Milk

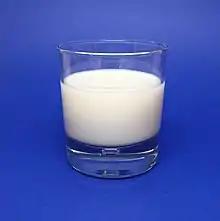
A glass of cow milk

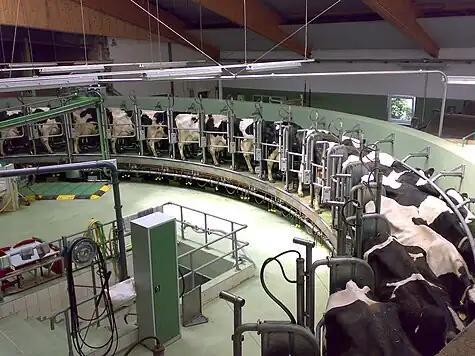
Cows in a rotary milking parlor

Milk is a white liquid food produced by the mammary glands of lactating mammals. It is the primary source of nutrition for young mammals (including breastfed human infants) before they are able to digest solid food. Milk contains many nutrients, including calcium and protein, as well as lactose and saturated fat; the enzyme lactase is needed to break down lactose. Immune factors and immune-modulating components in milk contribute to milk immunity. The first milk, which is called colostrum, contains antibodies and immune-modulating components that strengthen the immune system against many diseases.